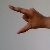
The image shows a hand gesture representing the letter 'Z' in Indian Sign Language.